Amirthakadeswarar Temple

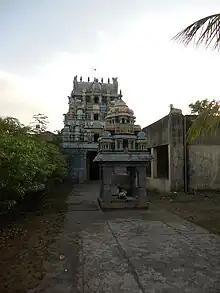

Amirthakadeswarar Temple (அமிர்தகடேஸ்வரர் கோயில், சாக்கோட்டை) is a Hindu temple dedicated to the deity Shiva, located at Sakkottai in Tamil Nadu, India. The temple is dedicated to Shiva. Shiva is worshiped as Amirthakadeswarar, and is represented by the "lingam". His consort Parvati is depicted as Amirthavalli Amman. The presiding deity is revered in the 7th century Tamil Saiva canonical work, the "Tevaram", written by Tamil saint poets known as the Nayanmars and classified as "Paadal Petra Sthalam".